WrestleMania 2

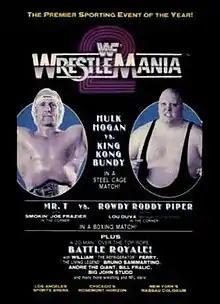
Promotional poster featuring Hulk Hogan and King Kong Bundy

WrestleMania 2 was a 1986 professional wrestling pay-per-view (PPV) event produced by the World Wrestling Federation (WWF, now WWE). It was the second annual WrestleMania and took place on Monday, April 7, 1986, making it the only WrestleMania that was not held on a traditional Sunday until the two-night WrestleMania 36 in April 2020. The event took place at three venues on the same day: first at the Nassau Veterans Memorial Coliseum in Uniondale, New York, then at the Rosemont Horizon in the Chicago suburb of Rosemont, Illinois, and finally at the Los Angeles Memorial Sports Arena in Los Angeles, California.